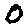
Label: 0